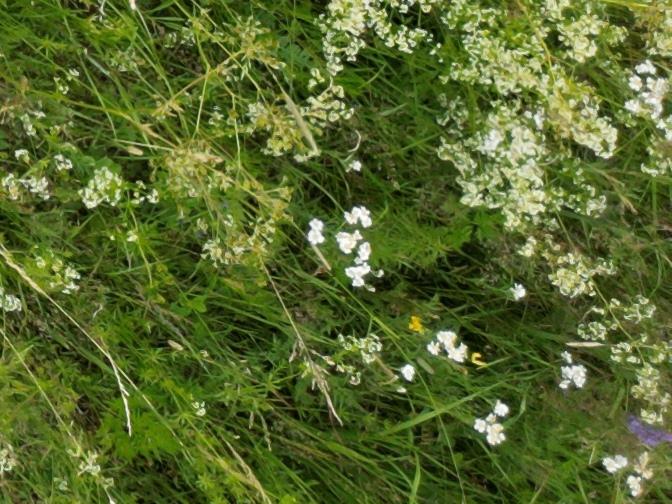
Flowers visible: yarrow flowers, yarrow flowers, yarrow flowers, yarrow flowers, yarrow flowers, yarrow flowers, yarrow flowers, yarrow flowers, yarrow flowers, yarrow flowers